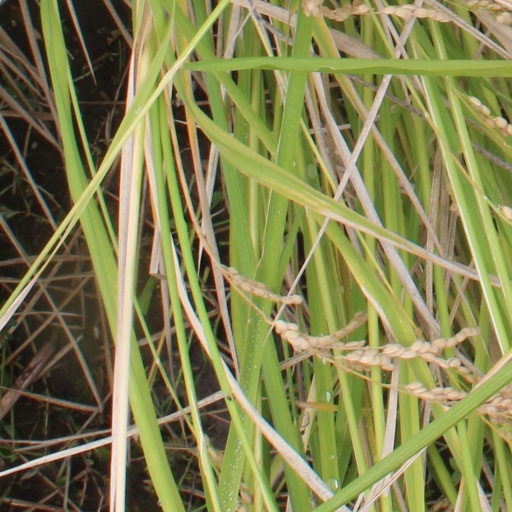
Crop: rice